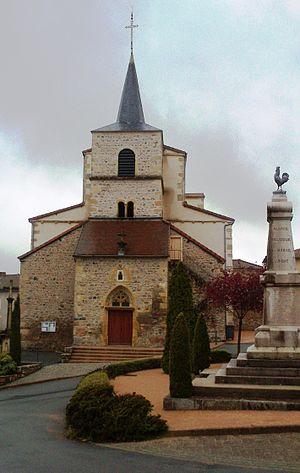
Vue de l'église Saint-Jean-Baptiste et du monument aux morts, sur la place centrale du village.
Saint-Igny-de-Vers est une commune française, située dans le département du Rhône en région Auvergne-Rhône-Alpes.